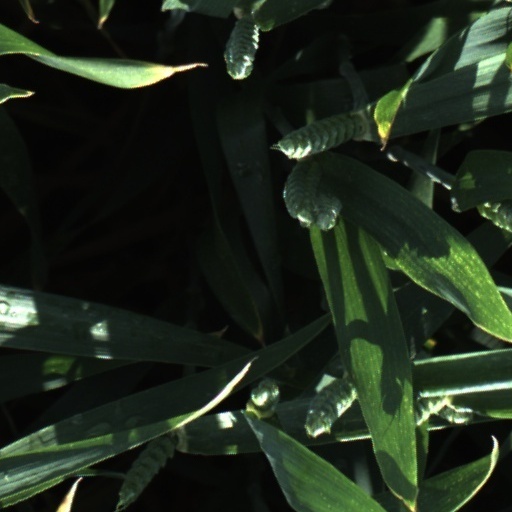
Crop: wheat